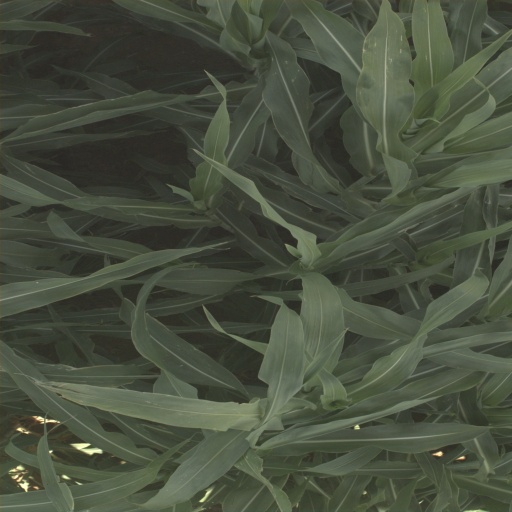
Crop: sorghum